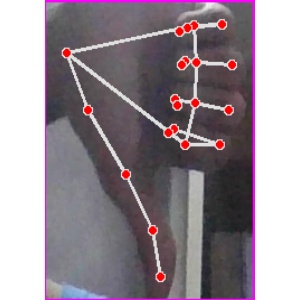
अक्षर: फ